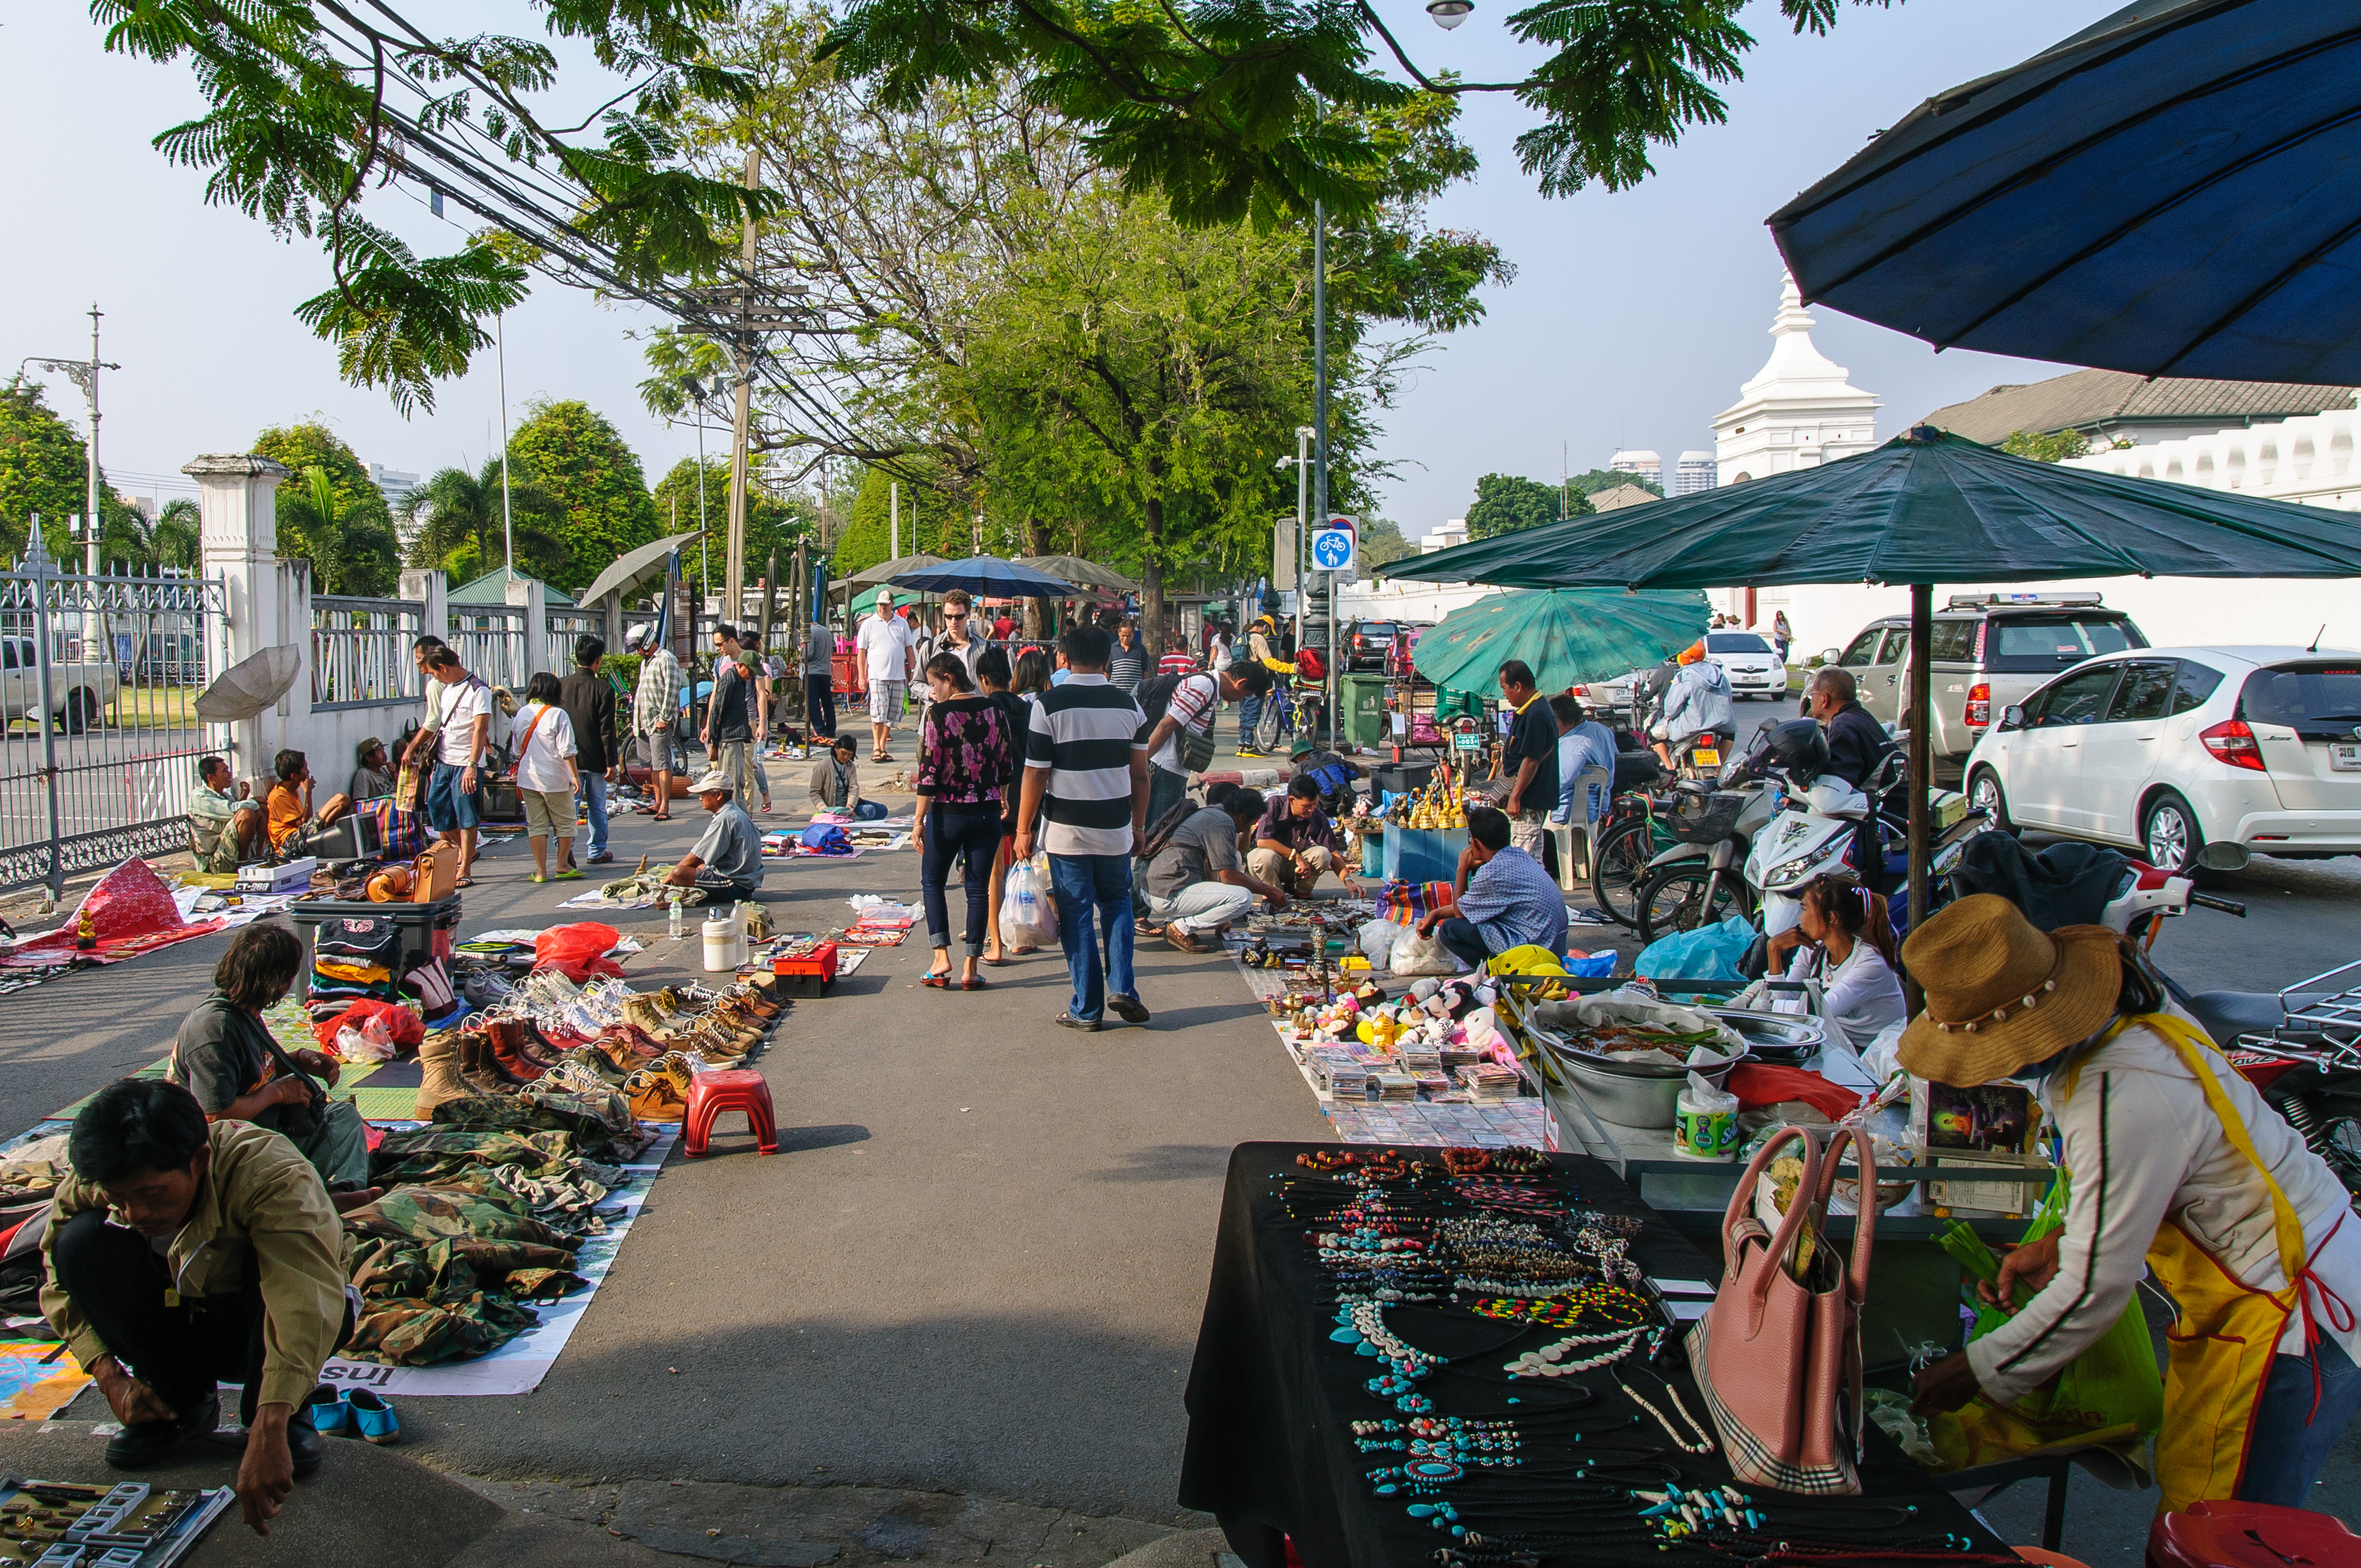
city, vendor, market, marketplace, nikon, thailand, public space, festival, bangkok, d300, thailandia, human settlement